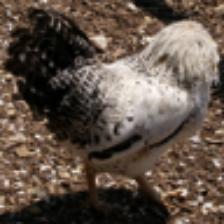
Label: NonHuman